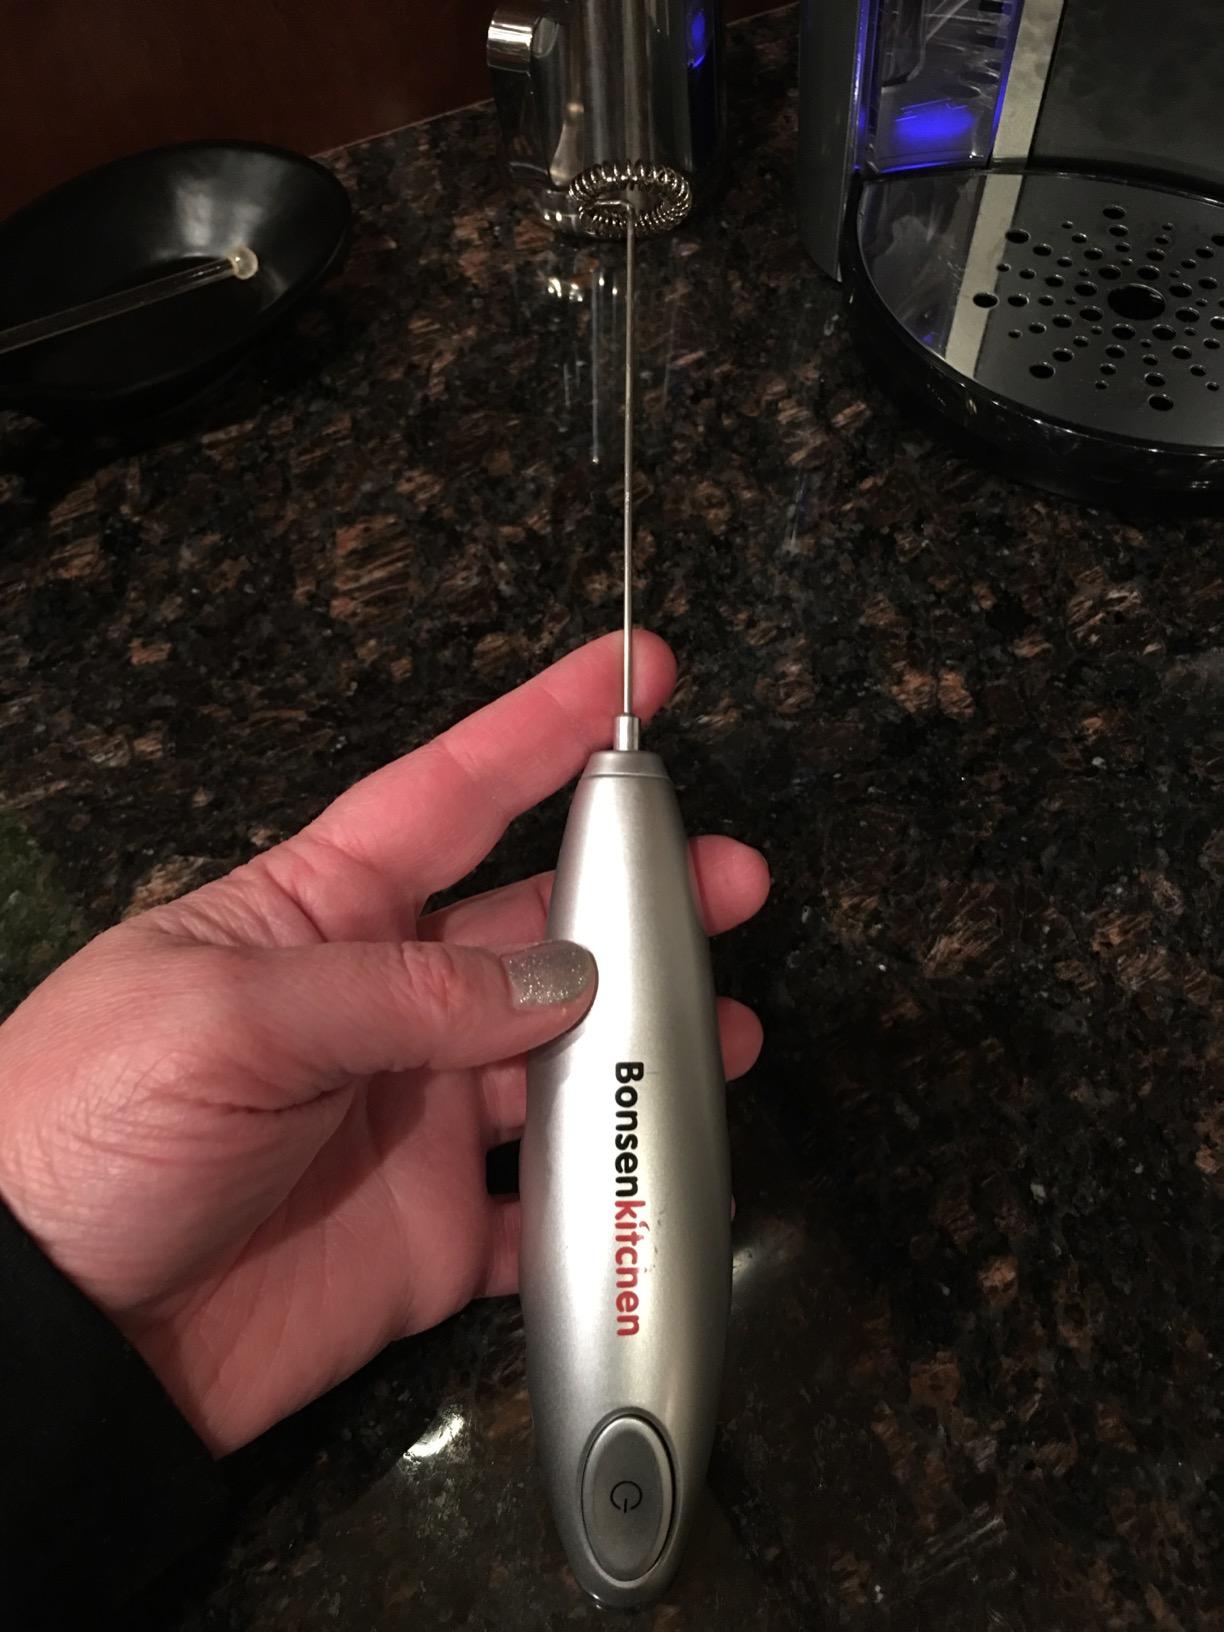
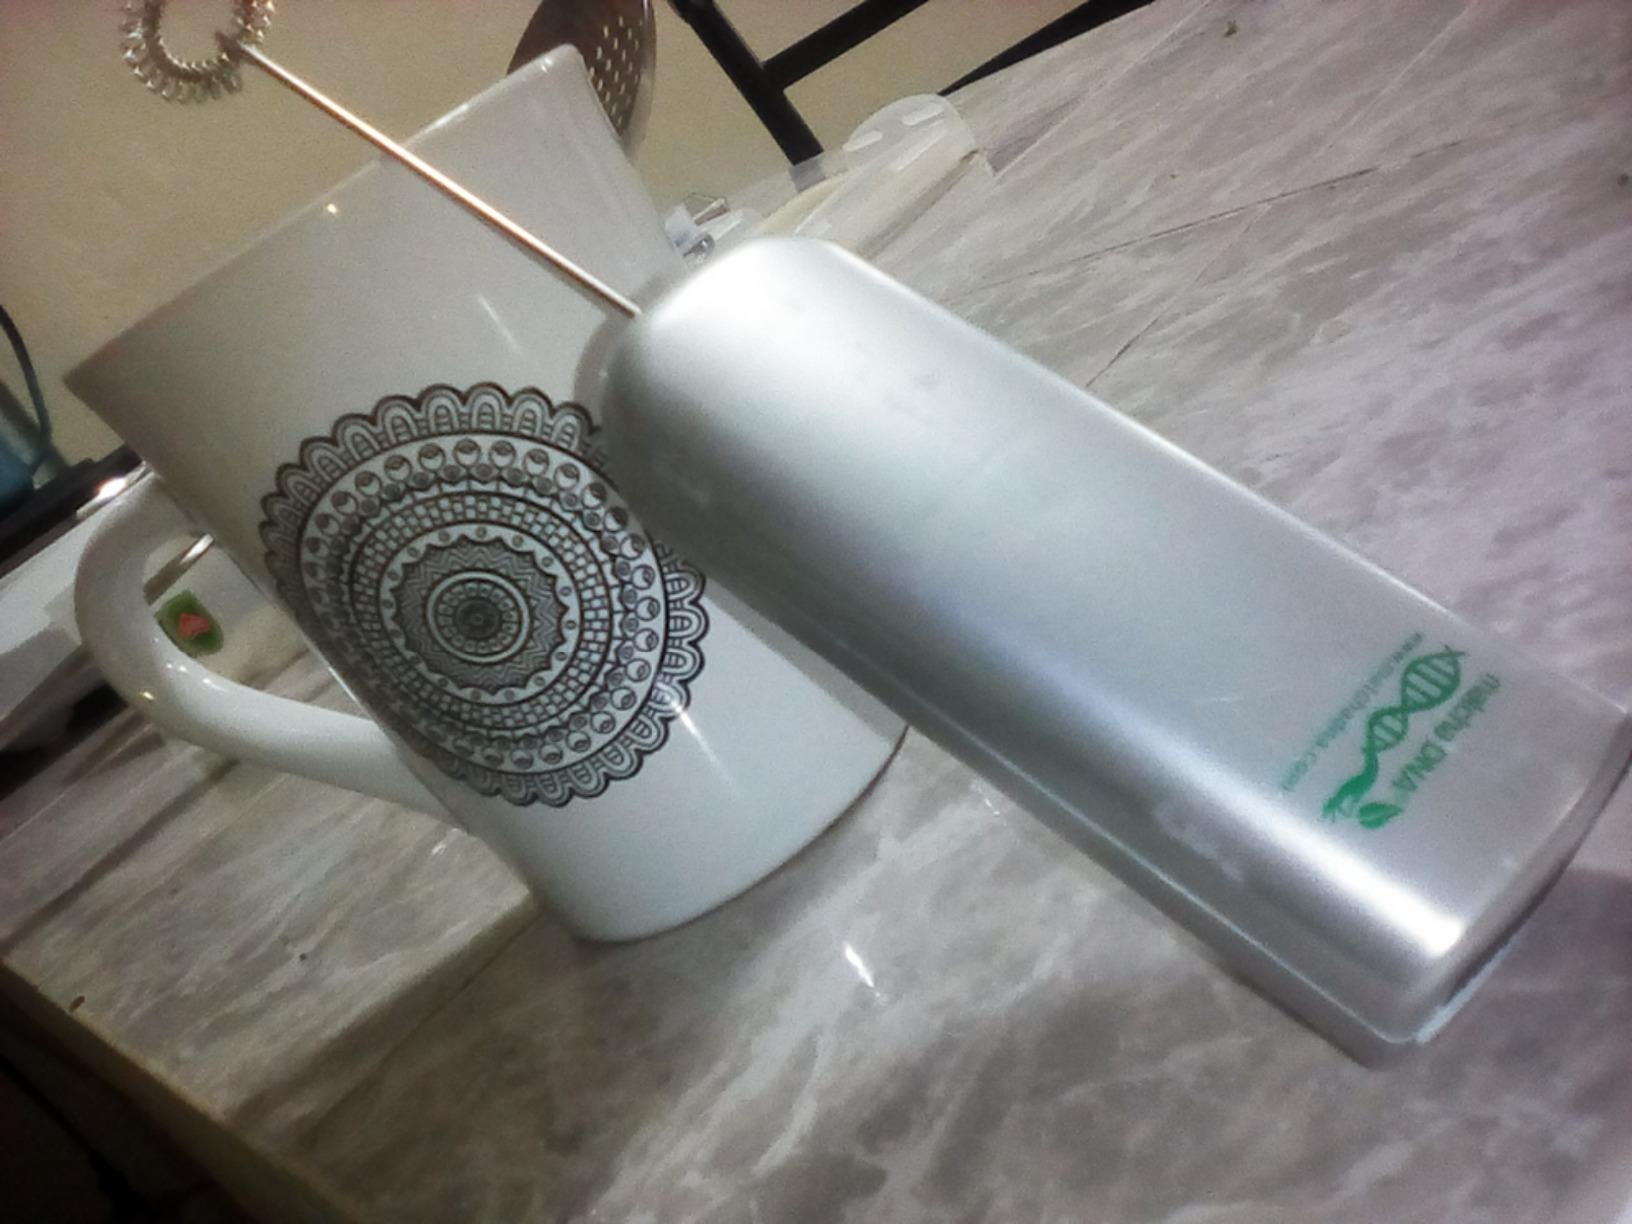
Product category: items_mixer
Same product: no